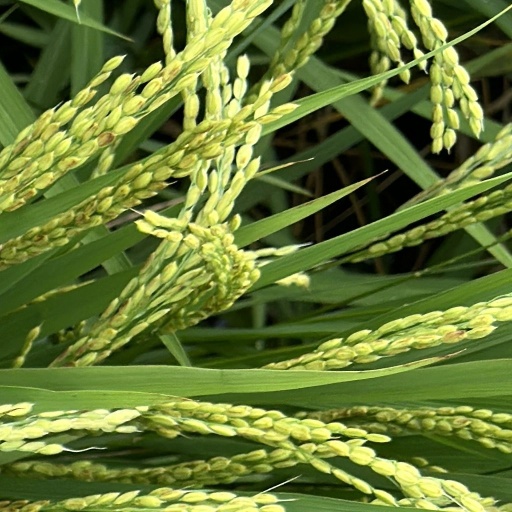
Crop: rice